List of Glee characters

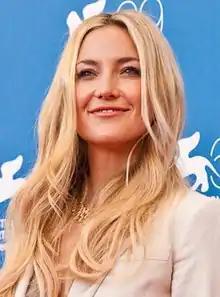
Kate Hudson played as Cassandra July, dance instructor at NYADA.

Carole Hummel (previously Carole Hudson) (Romy Rosemont) is Finn's widowed mother and Kurt's stepmother, and wife to Kurt's dad Burt. When Finn was young, she had a relationship with a lawn-care worker who left her for a younger woman. Upon discovering that Quinn is pregnant, she allows her to move in with them when Quinn's father kicks her out. Kurt sets Carole up with his father Burt in an attempt to get closer to Finn. They decide to move in together, until Finn uses a homophobic slur against Kurt and Burt refuses to allow him to stay in his home. Their relationship continues, however, and Carole visits Burt's bedside when he suffers a heart attack early in the second season. She marries him later that fall. James Poniewozik of "Time" felt that Carole's reaction to the news of Quinn's pregnancy demonstrated how far "Glee" had evolved from the "broadly caricatured show" it was in its early episodes. He commented that in the pilot episode, Carole was "just the slightly pathetic figure we saw pining after the lawn-care guy", however her reaction to Quinn's pregnancy was "a brilliant bit of characterization through small moments", an example of how "Glee" was "becoming very good at showing how life happens in small exchanges in people's laundry rooms and finished basements".